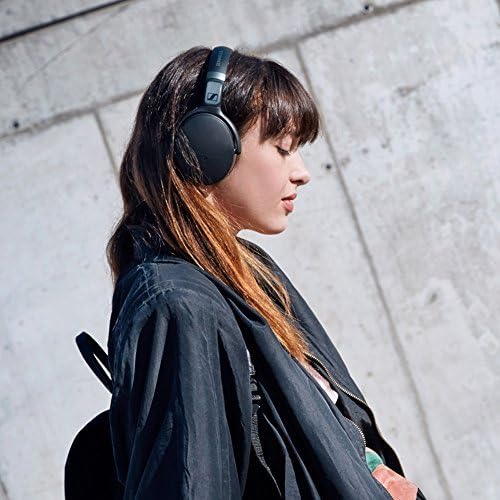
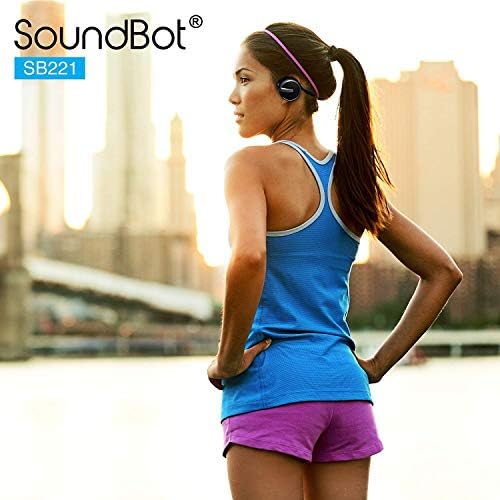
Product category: headphones
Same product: no